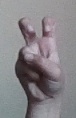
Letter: toot